Artemis and the Stag

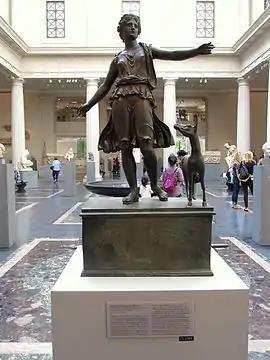
On display at the Metropolitan Museum of Art

Artemis and the Stag is an early Roman Imperial or Hellenistic bronze sculpture of the ancient Greek goddess Artemis. In June 2007 the Albright-Knox Art Gallery placed the statue into auction; it fetched $28.6 million, the highest sale price of any sculpture at the time.